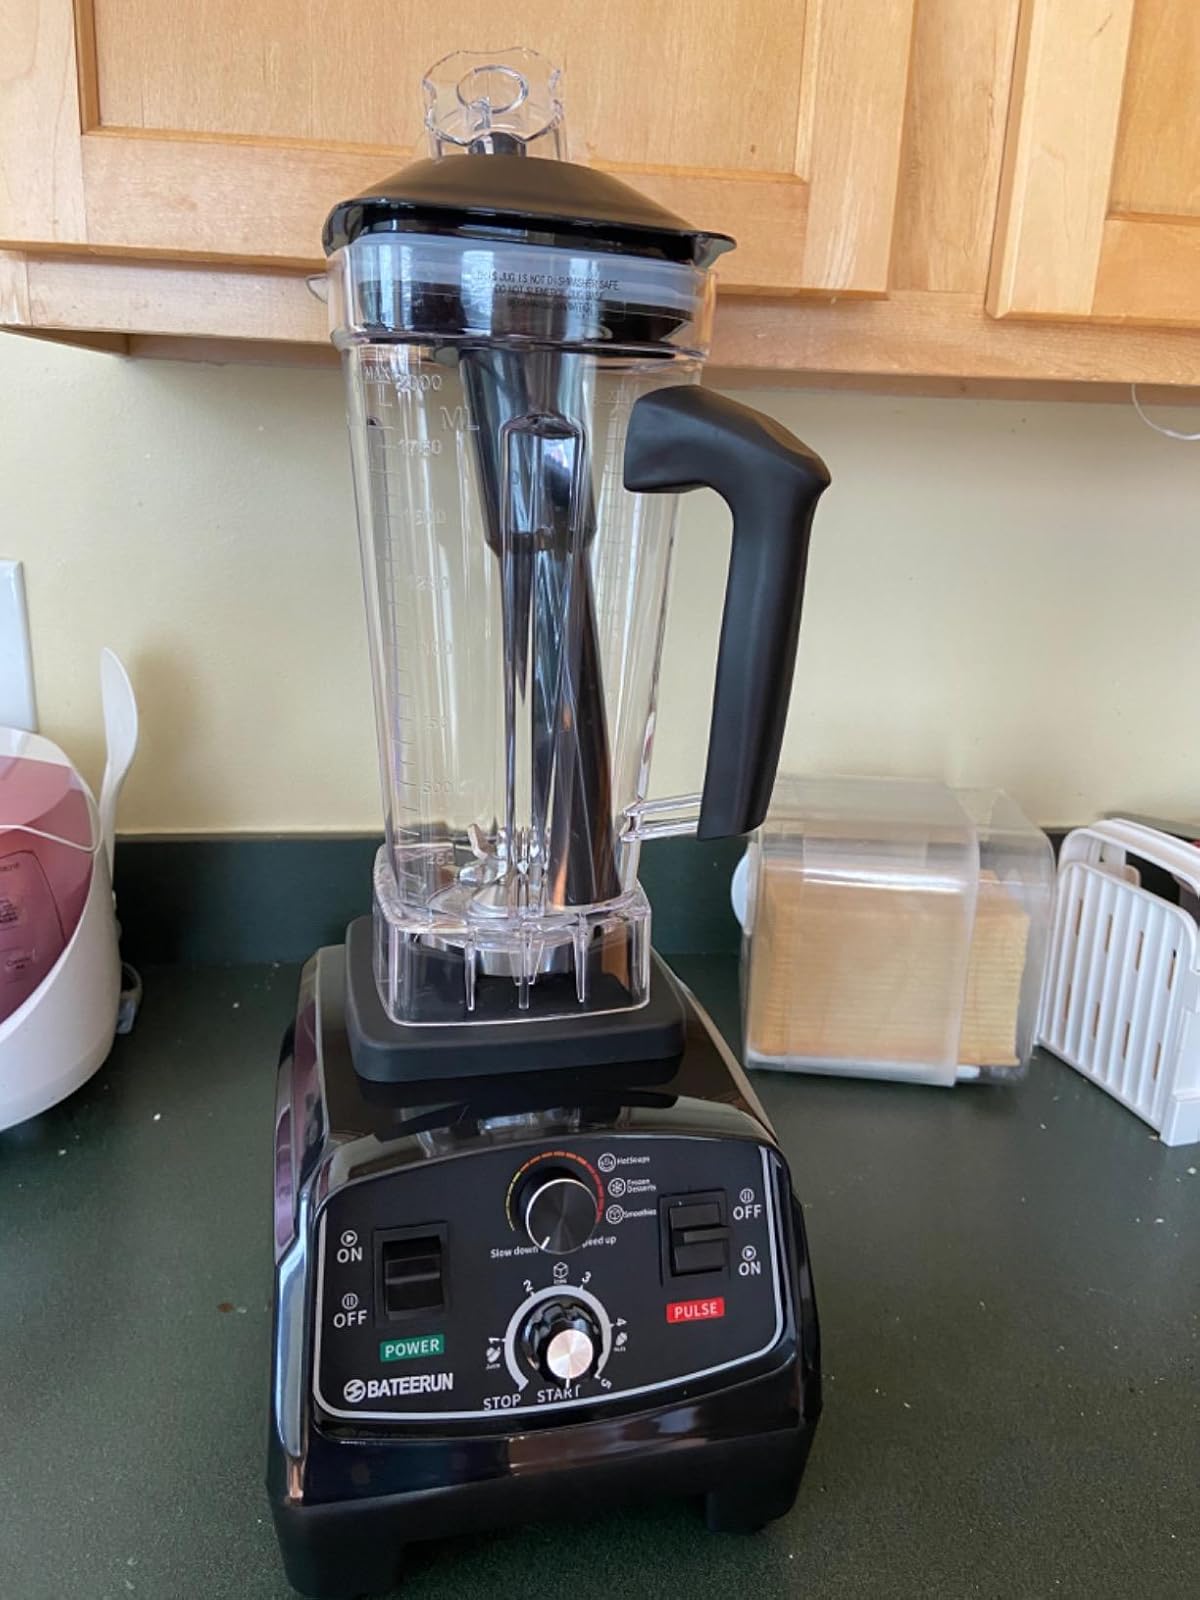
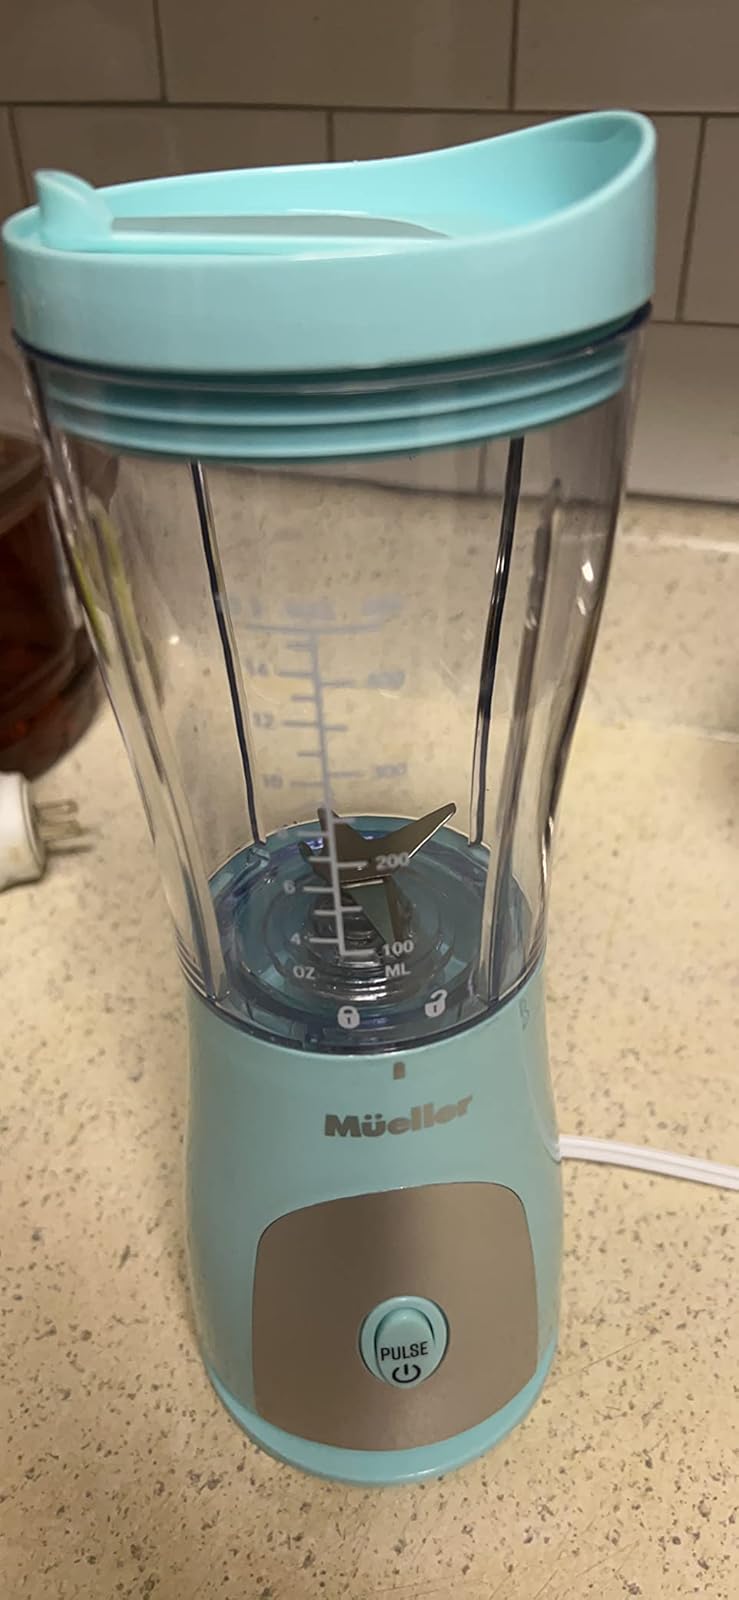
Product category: items_blender
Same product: no